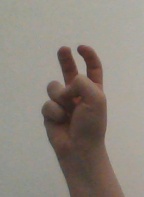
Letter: toot